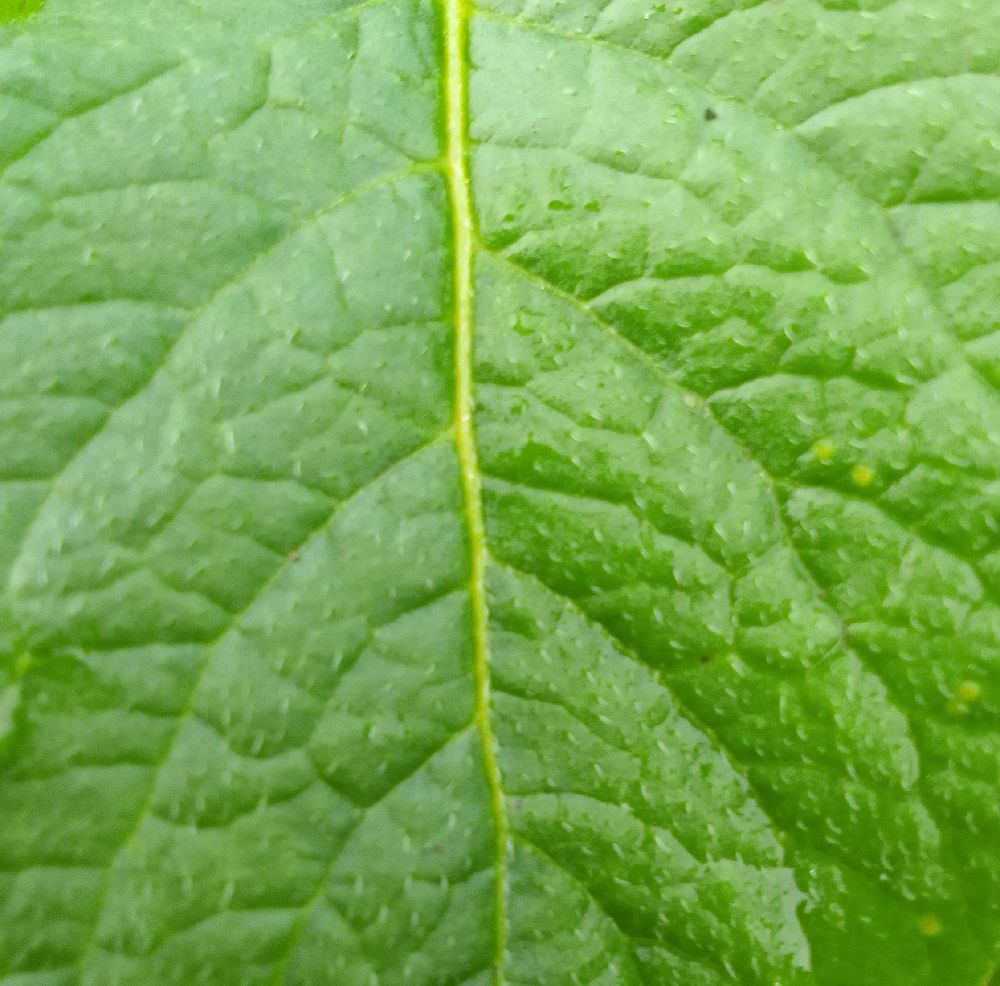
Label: Healthy